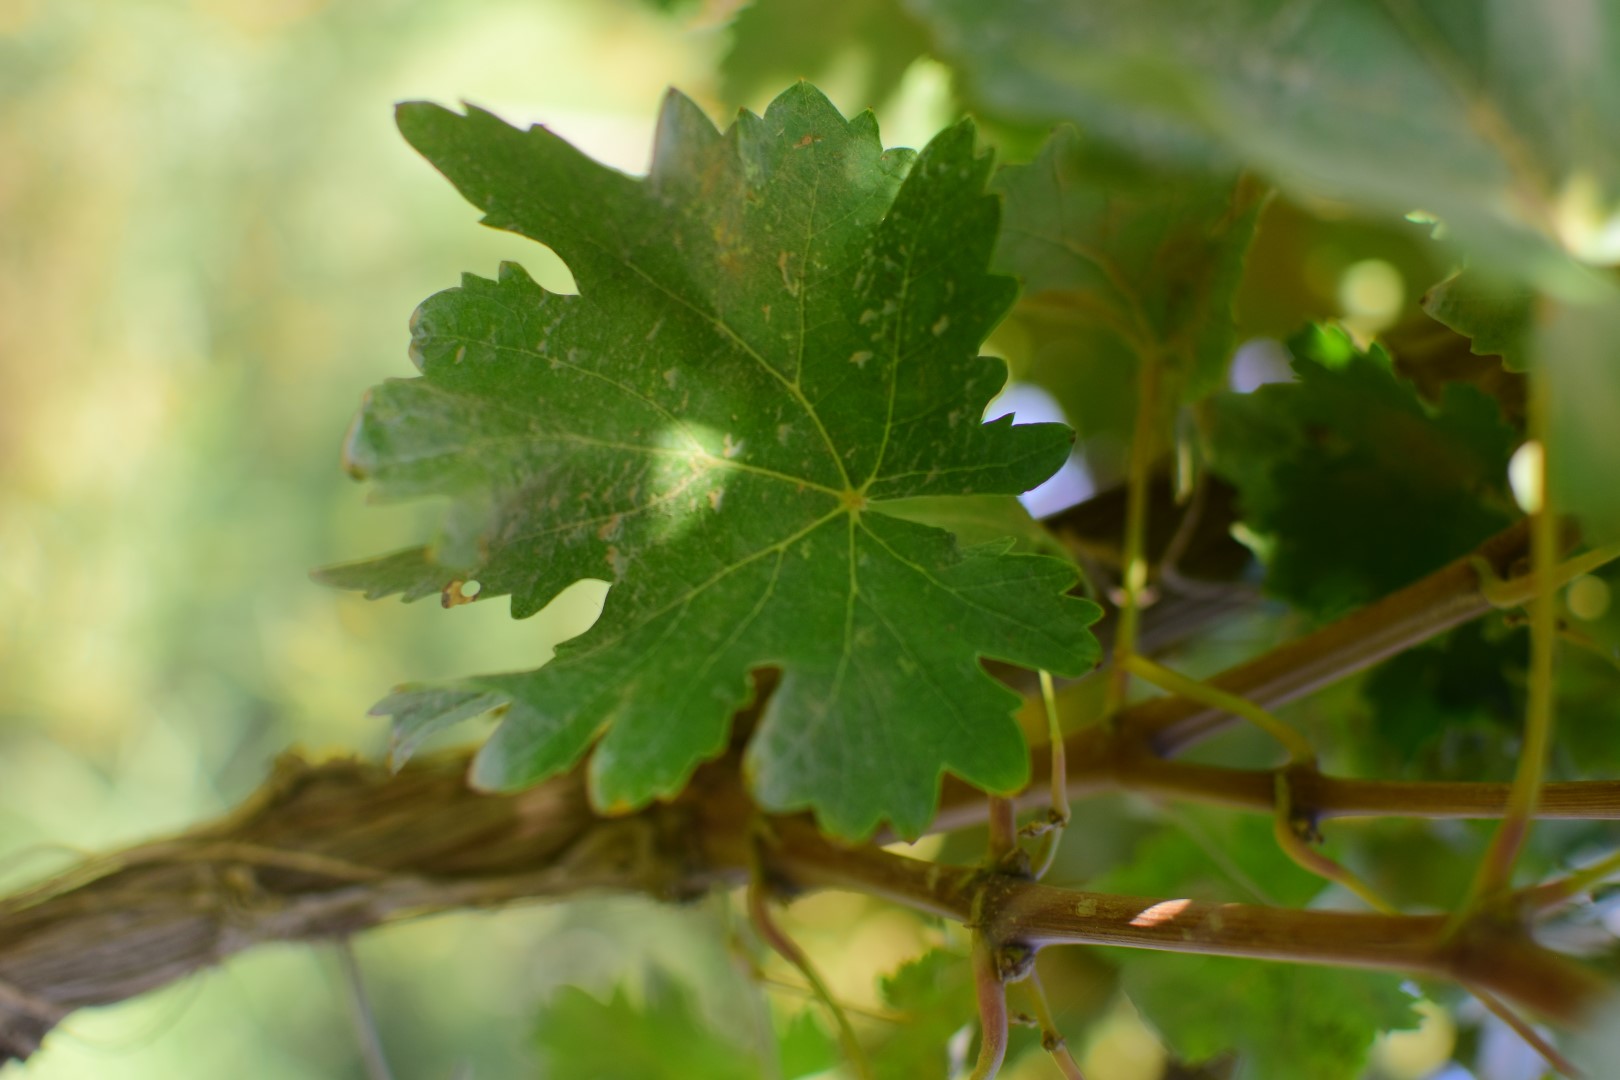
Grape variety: Deas Al-Annz